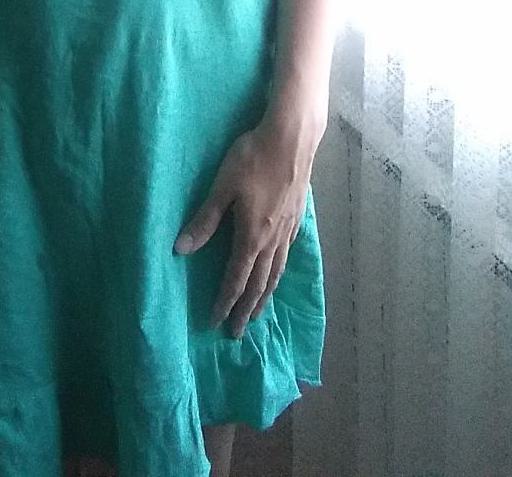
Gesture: no_gesture